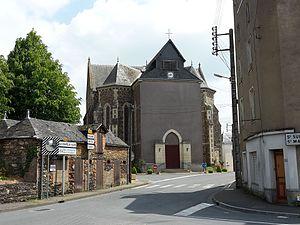
Eglise du Pin, Le Pin, Loire-Atlantique, France.
Le Pin est une commune de l'Ouest de la France située dans le département de la Loire-Atlantique en région Pays de la Loire. La commune fait partie de la Bretagne historique et des pays traditionnels nantais et de la Mée.